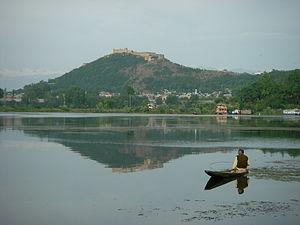
Pêcheur matinal sur le Nagin Lake, devant le Hari Parbat à Srinagar (Jammu-Kashmir, Inde)
Srinagar ou Śrīnagar, en ourdou سرینگر, en cachemiri श्रीनगर/سرینگر, du sanskrit shrî signifiant « sainte » ou « richesse abondante » et nagar signifiant « ville », est une ville du nord-ouest de l'Inde, capitale d'été du territoire de l'Union du Jammu-et-Cachemire, la capitale d'hiver étant Jammu.